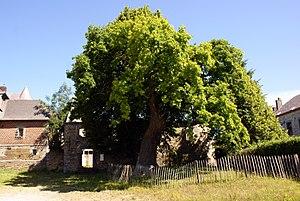
Chateau-ferme de Wartet, arbre remarquable (tilleul) devant la chapelle Sainte-Apolline, Bayet
Le château-ferme de Wartet, situé dans le hameau de Wartet à Marche-les-Dames, à l’entrée du lieu-dit Bayet, est un monument classé dont la construction remonte à la Renaissance mosane, bien qu’une ferme devait déjà s’y trouver dès le XIIIᵉ siècle.